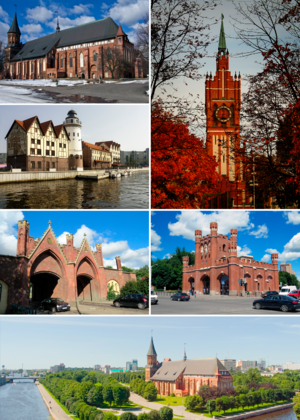
Kaliningrad, anciennement Königsberg en Prusse-Orientale, est une ville de Russie située dans une exclave territoriale, l'oblast de Kaliningrad, totalement isolée du reste du territoire russe, entre la Pologne et la Lituanie. Sa population s'élève à 475 100 habitants en 2018.